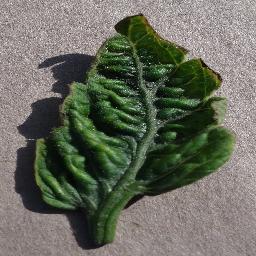
Label: Tomato___Tomato_Yellow_Leaf_Curl_Virus